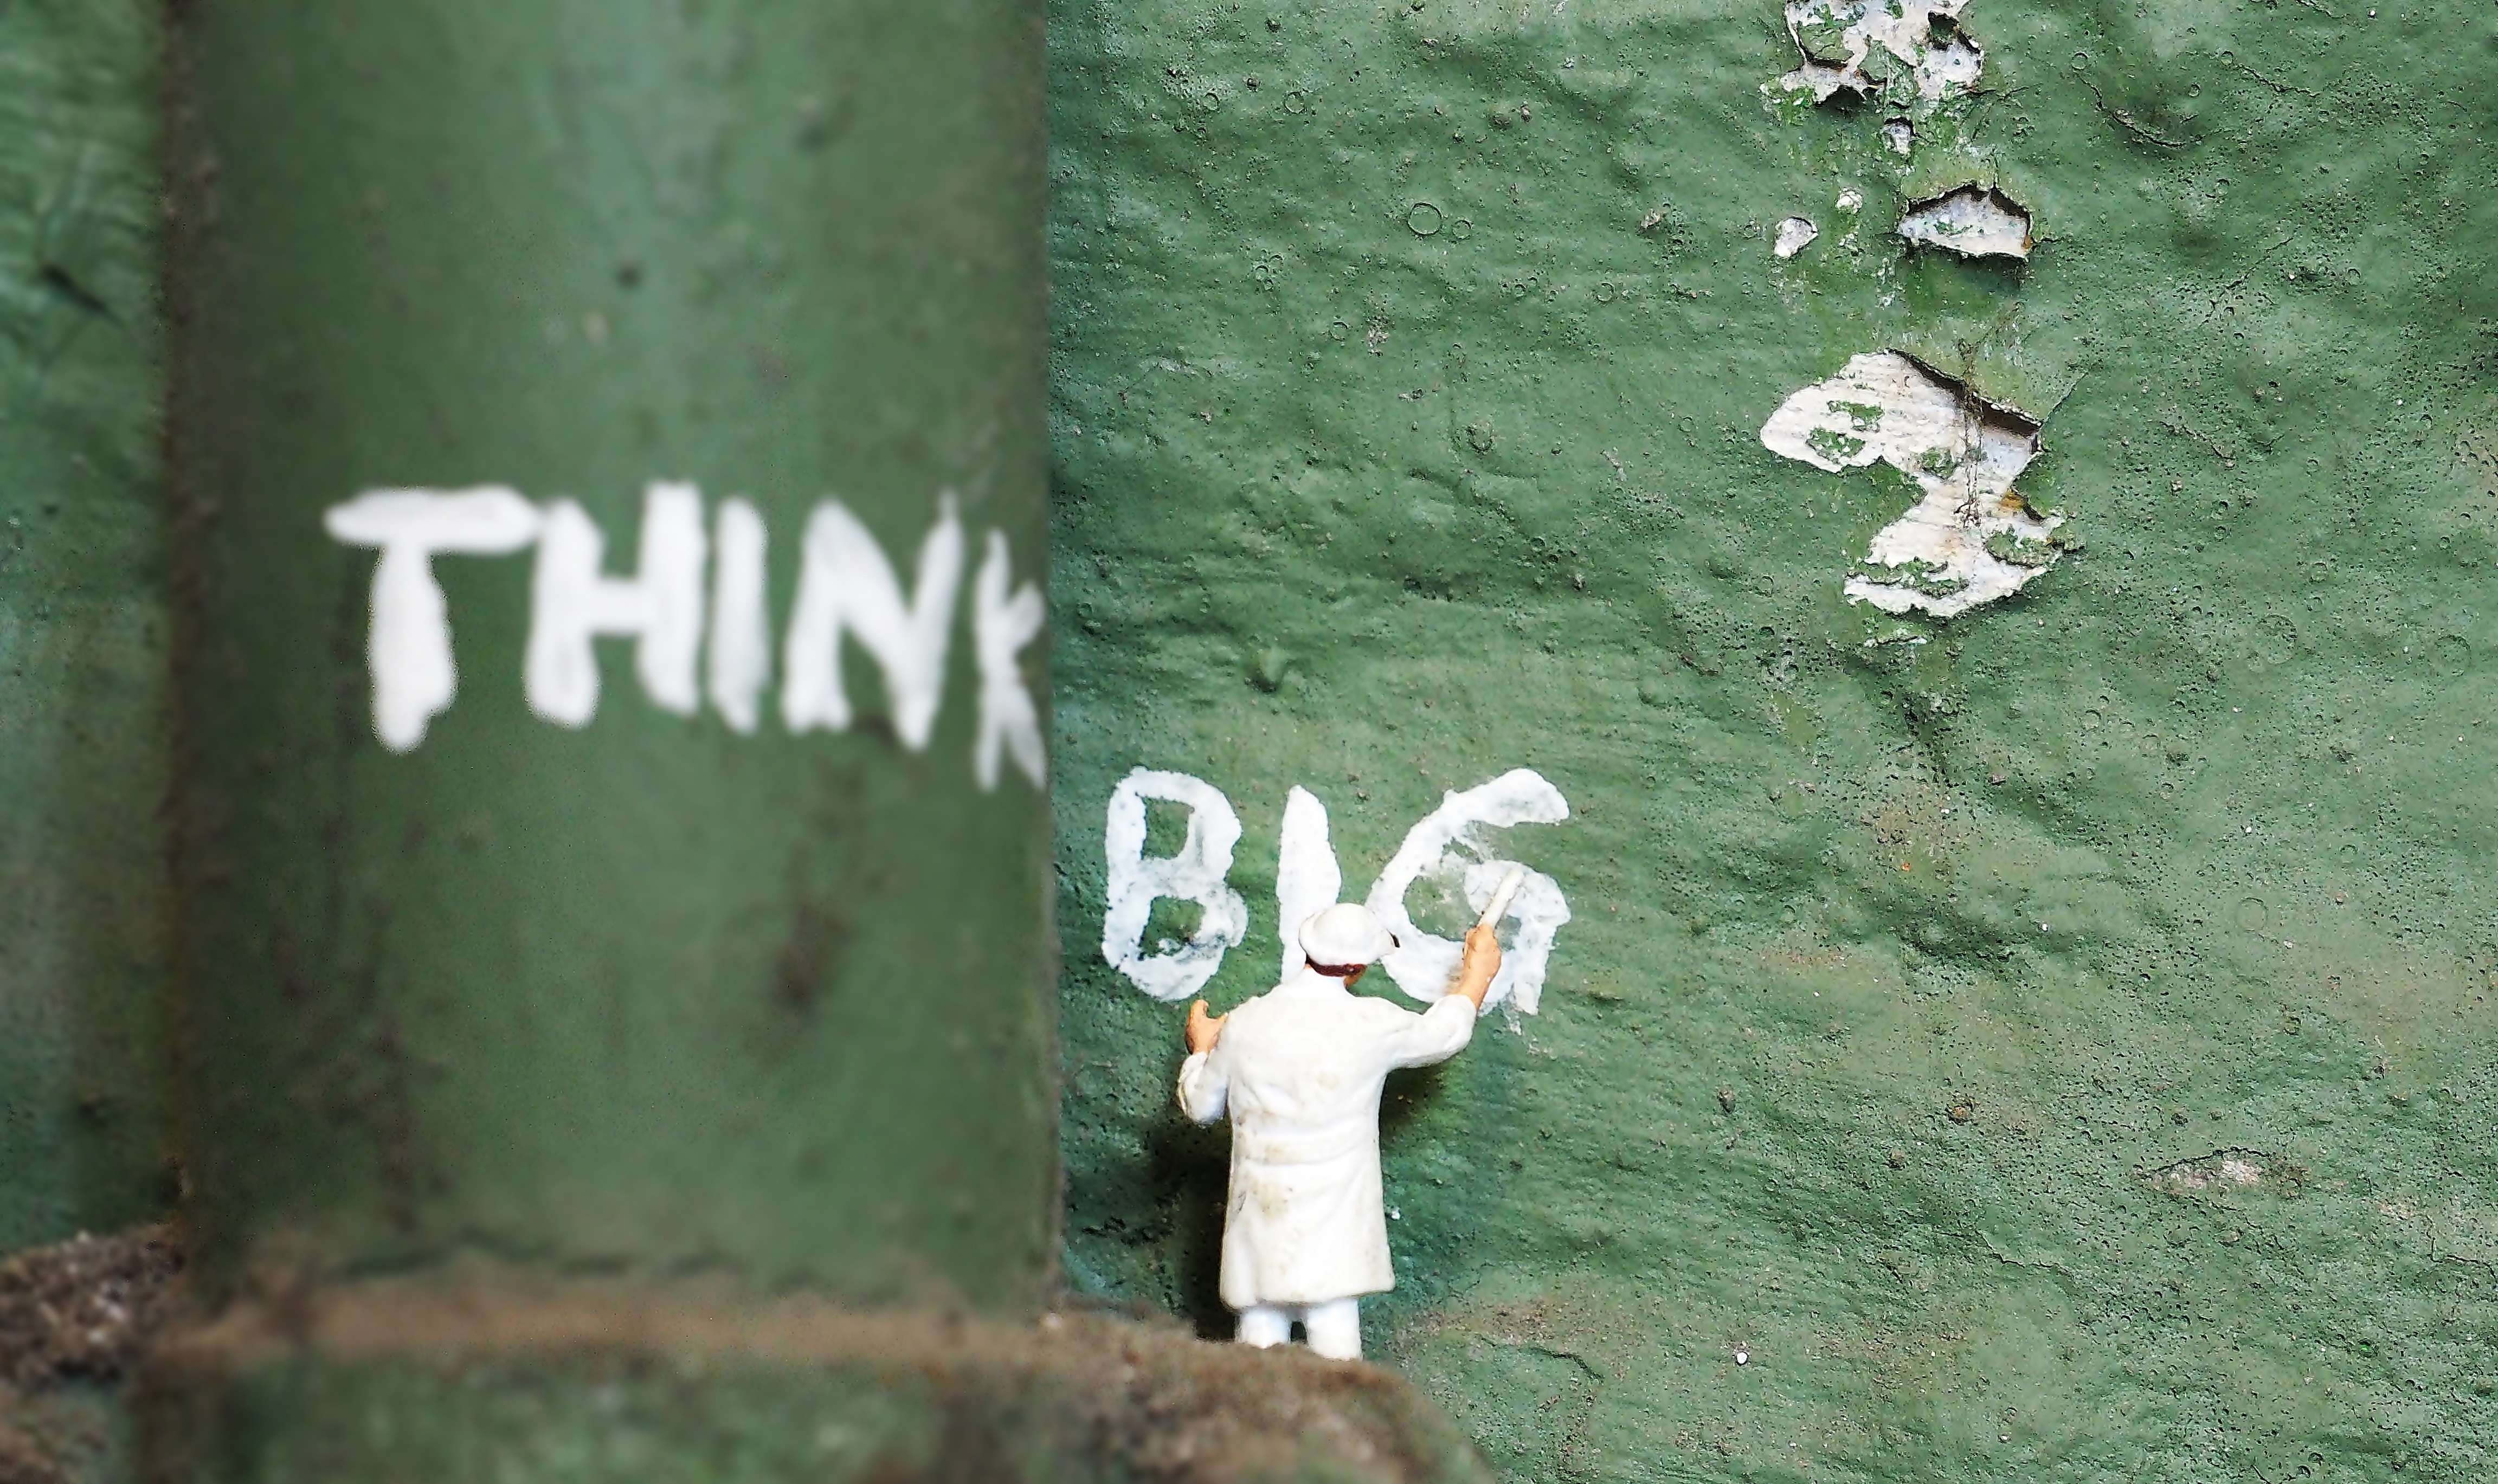
man, creative, tube, wall, spring, green, small, fig, miniature, mini figure, art, painter, creativity, figurine, mite, representation, little man, miniature figure, think big, model construction figure